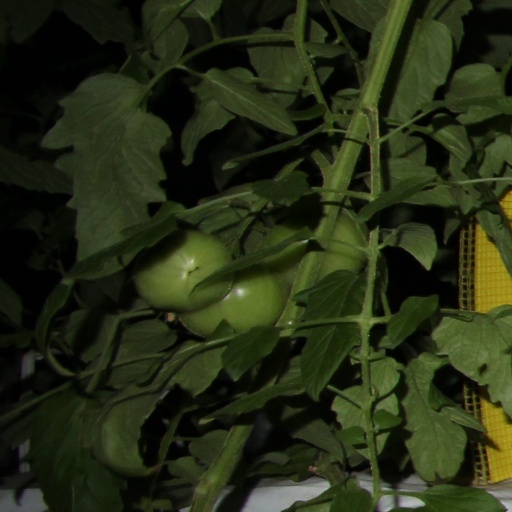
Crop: tomato